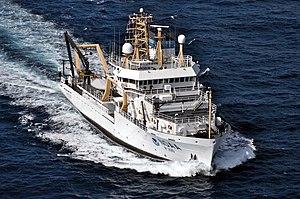
Le NOAAS Pisces (R 226) est un navire océanographique et halieutique de flotte de la NOAA et plus spécifiquement du service de la National Marine Fisheries Service depuis 2009. Il est le troisième d'une classe de cinq nouveaux navires de recherche sur les pêches.